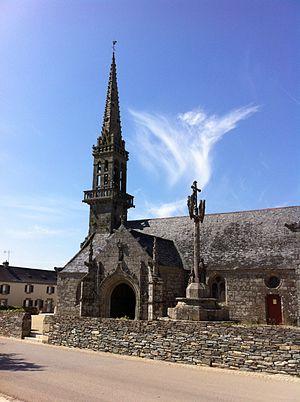
Eglise Saint Jérôme - Cast
L'église Saint-Jérôme est située place Saint-Hubert à Cast, dans le Finistère, en France.